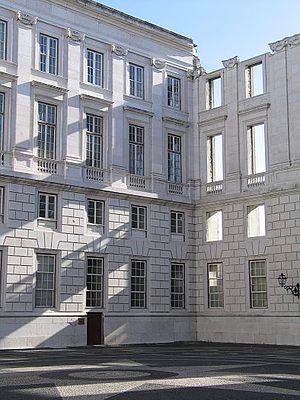
Le Palais national d'Ajuda, ou Palais de Notre-Dame d'Ajuda, est un monument national portugais, situé dans la paroisse d'Ajuda, à Lisbonne.